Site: brandenburg
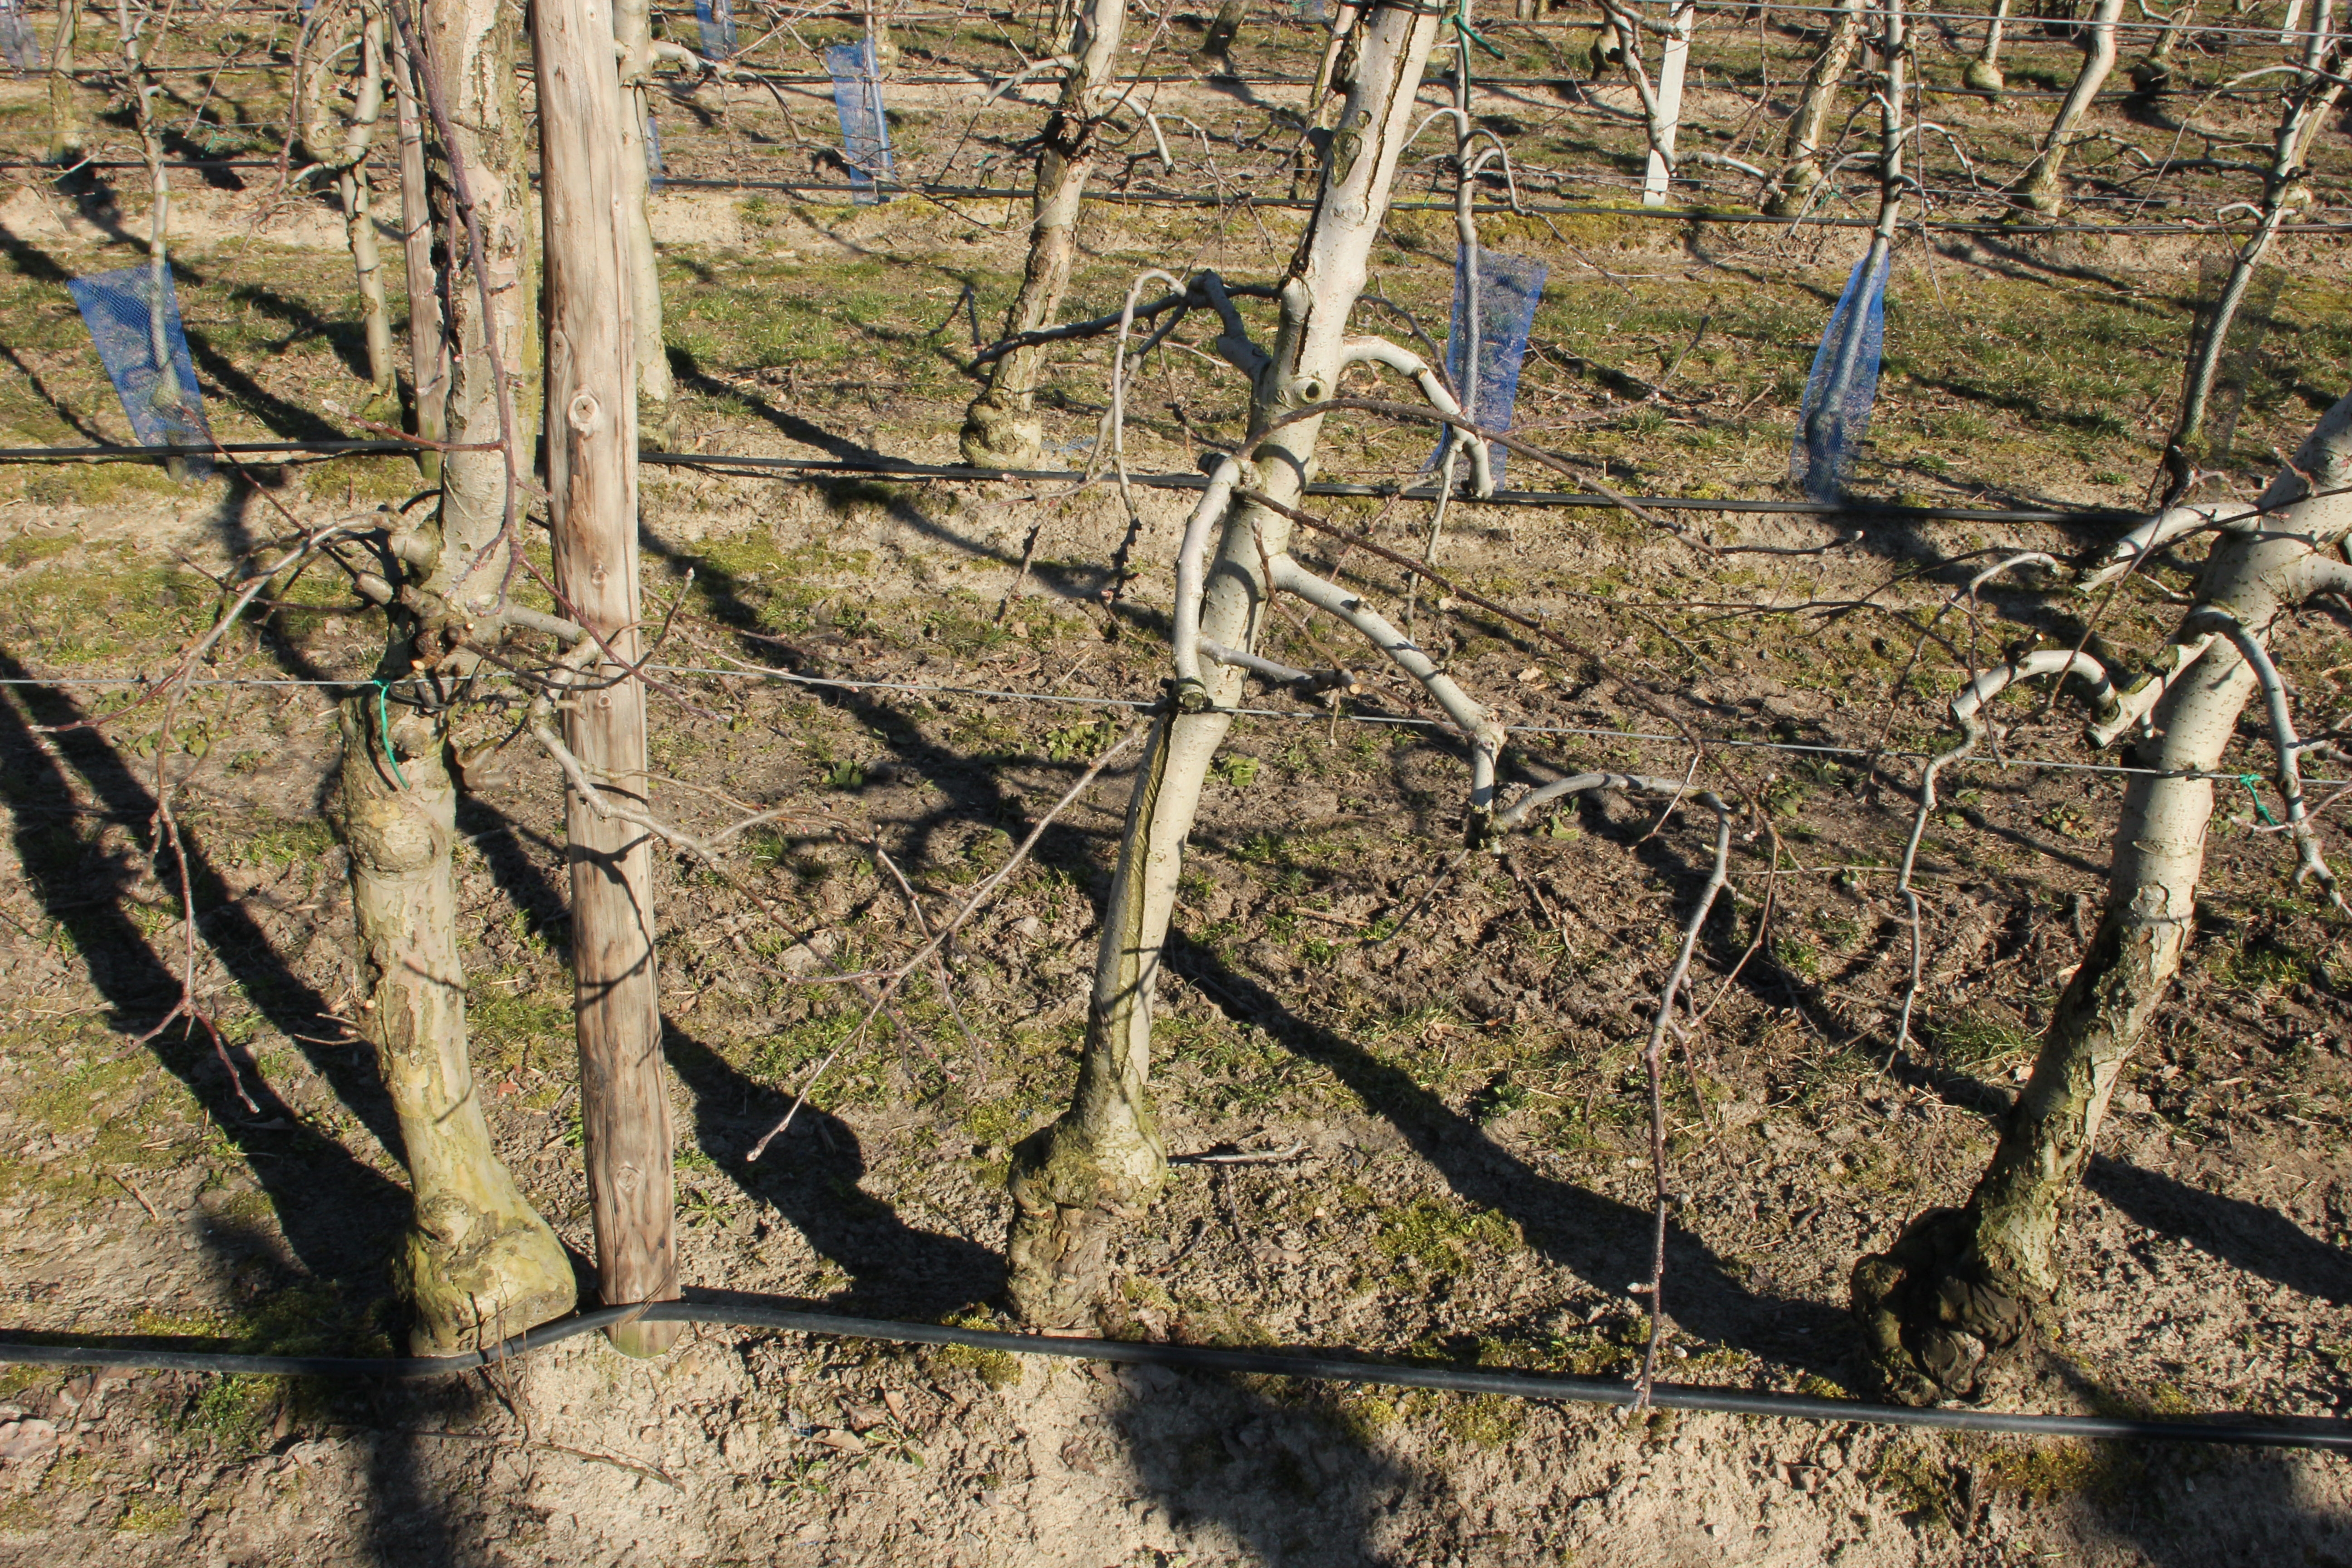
Growth stage (BBCH 03): Bud development